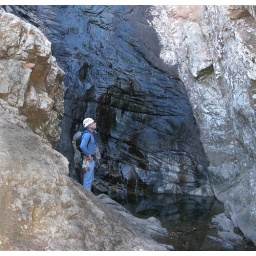
Carl looking up the wall of a small box canyon in the Wichita Mountains on the way to Elk Slabs.